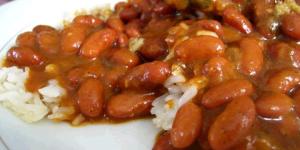
cuajada de habichuelas con la salsa de la ostra